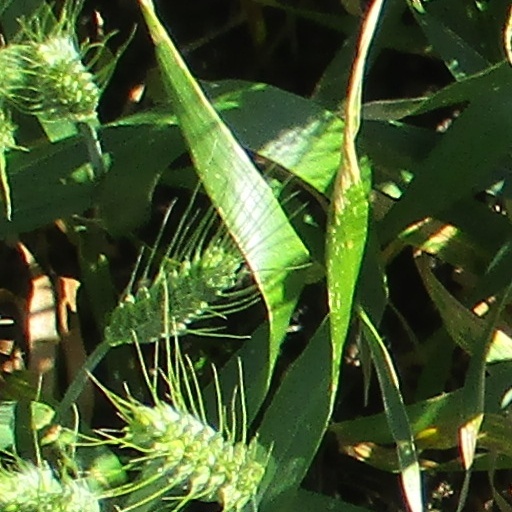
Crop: wheat